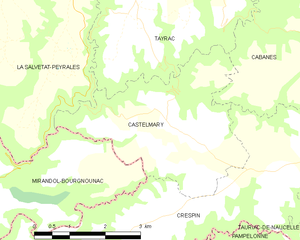
Castelmary est une commune française, située dans le département de l'Aveyron en région Occitanie.